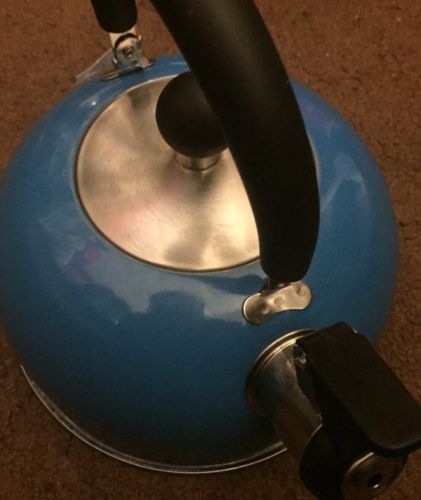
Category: kettle